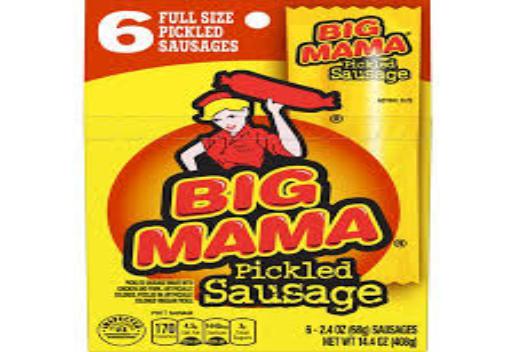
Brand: Big Mama Sausage
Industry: Food